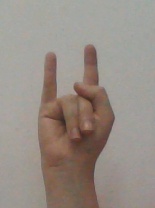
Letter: la